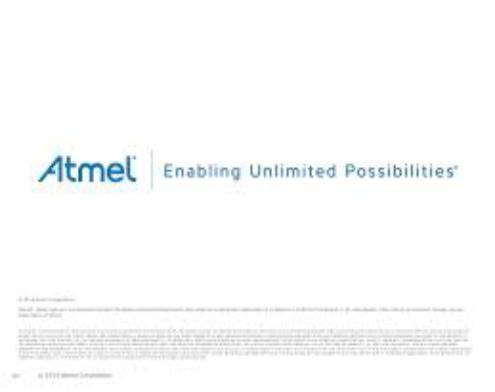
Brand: atamel
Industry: Medical